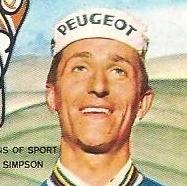
Age: 31